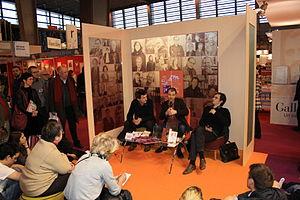
Stand des Presses universitaires de France au Salon du Livre de Paris en France
Les Presses universitaires de France sont une maison d'édition fondée en 1921 par un collège de professeurs. L'entreprise est spécialisée dans la publication de revues scientifiques et de manuels universitaires. La société est dissoute en 2017 après fusion avec la maison Belin.